The Martyrdom of Saint Erasmus (Bouts)

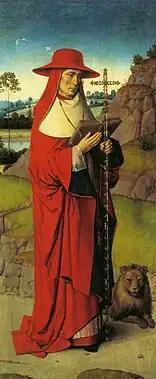
Left panel, showing Saint Jerome

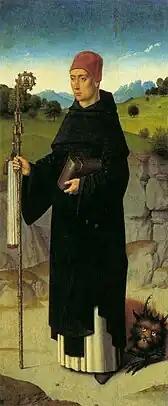
Right panel, showing Bernard of Clairvaux

The historian Johan Huizinga called the composition "clumsy and inept" and the entire scene ""dermwinderken"" ("gut-wrenching"), because the central panel shows how, according to legend, the intestines of Saint Erasmus were extracted from his body with the help of a windlass. The literature about the Bouts picture notes how the figure of Erasmus undergoes his suffering without betraying any emotion. The executioners likewise "carry out their duties seriously", in "disturbing silence", while the Emperor Diocletian and his three companions witnessing the event appear to stand in a meditative state, much as the saints on the side panels, "anachronistically attending the same event." The "sobriety and restraint" in the "calm atmosphere" and Diocletian's "amiable indifference" create a tableau of rather inappositely decorous balance and harmony. A newspaper observed in 2006:Max Friedländer sums up the content of the panels as "relating a story, not of cruelty as such, nor of suffering and defiance, but rather of judicial equanimity and of submission. The repulsive scene is rendered tolerable, not by the introduction of an element of passionate agitation, but by documenting it with unvarnished and sober clarity, as though it were a surgical operation. Yet its realism is overlaid with so much supernatural detachment, is so stiffly symmetrical, so pedantically clean that it has the effect of a symbolic tableau in a medieval mystery play."